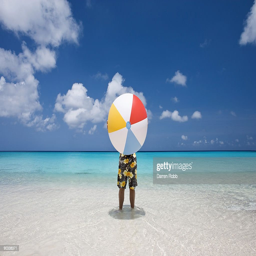
man holding a giant beach ball on tropical beach